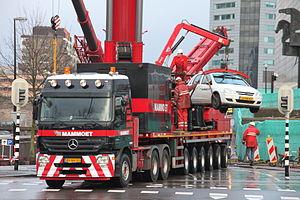
Mammoet est une entreprise néerlandaise spécialisée dans le levage et le transport d'objets lourds sur l'eau et les routes, créée en 1973. Le siège est situé à Schiedam dans un immeuble de bureaux nommé De Bolder.